List of Connecticut College alumni

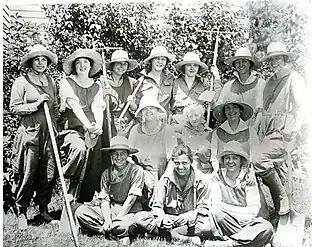
A unit of thirteen Connecticut College students pose in their worker's uniforms in 1917. During World War I, they worked as farmerettes.

This is a list of notable alumni of Connecticut College.